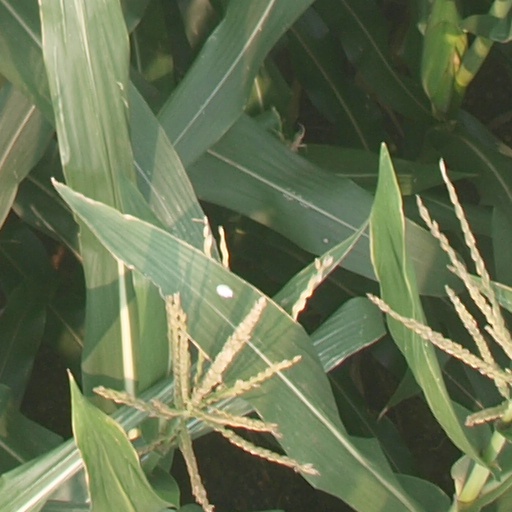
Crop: maize; corn